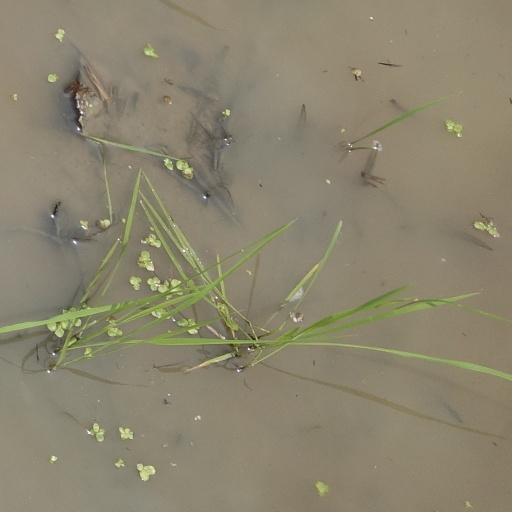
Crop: rice